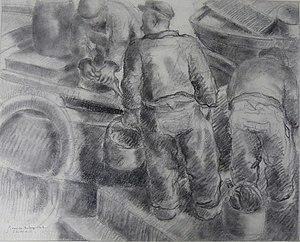
H. x L.
Plobannalec-Lesconil [plobanalɛk lɛskonil] est une commune du département du Finistère, dans la région Bretagne, en France. Située tout au sud de l'entité de tradition du Pays Bigouden, la commune est constituée de deux agglomérations :
Pierre Savigny de Belay ou Pierre de Belay, né le 12 décembre 1890 à Quimper, mort le 30 juin 1947 à Ostende, est un peintre français.